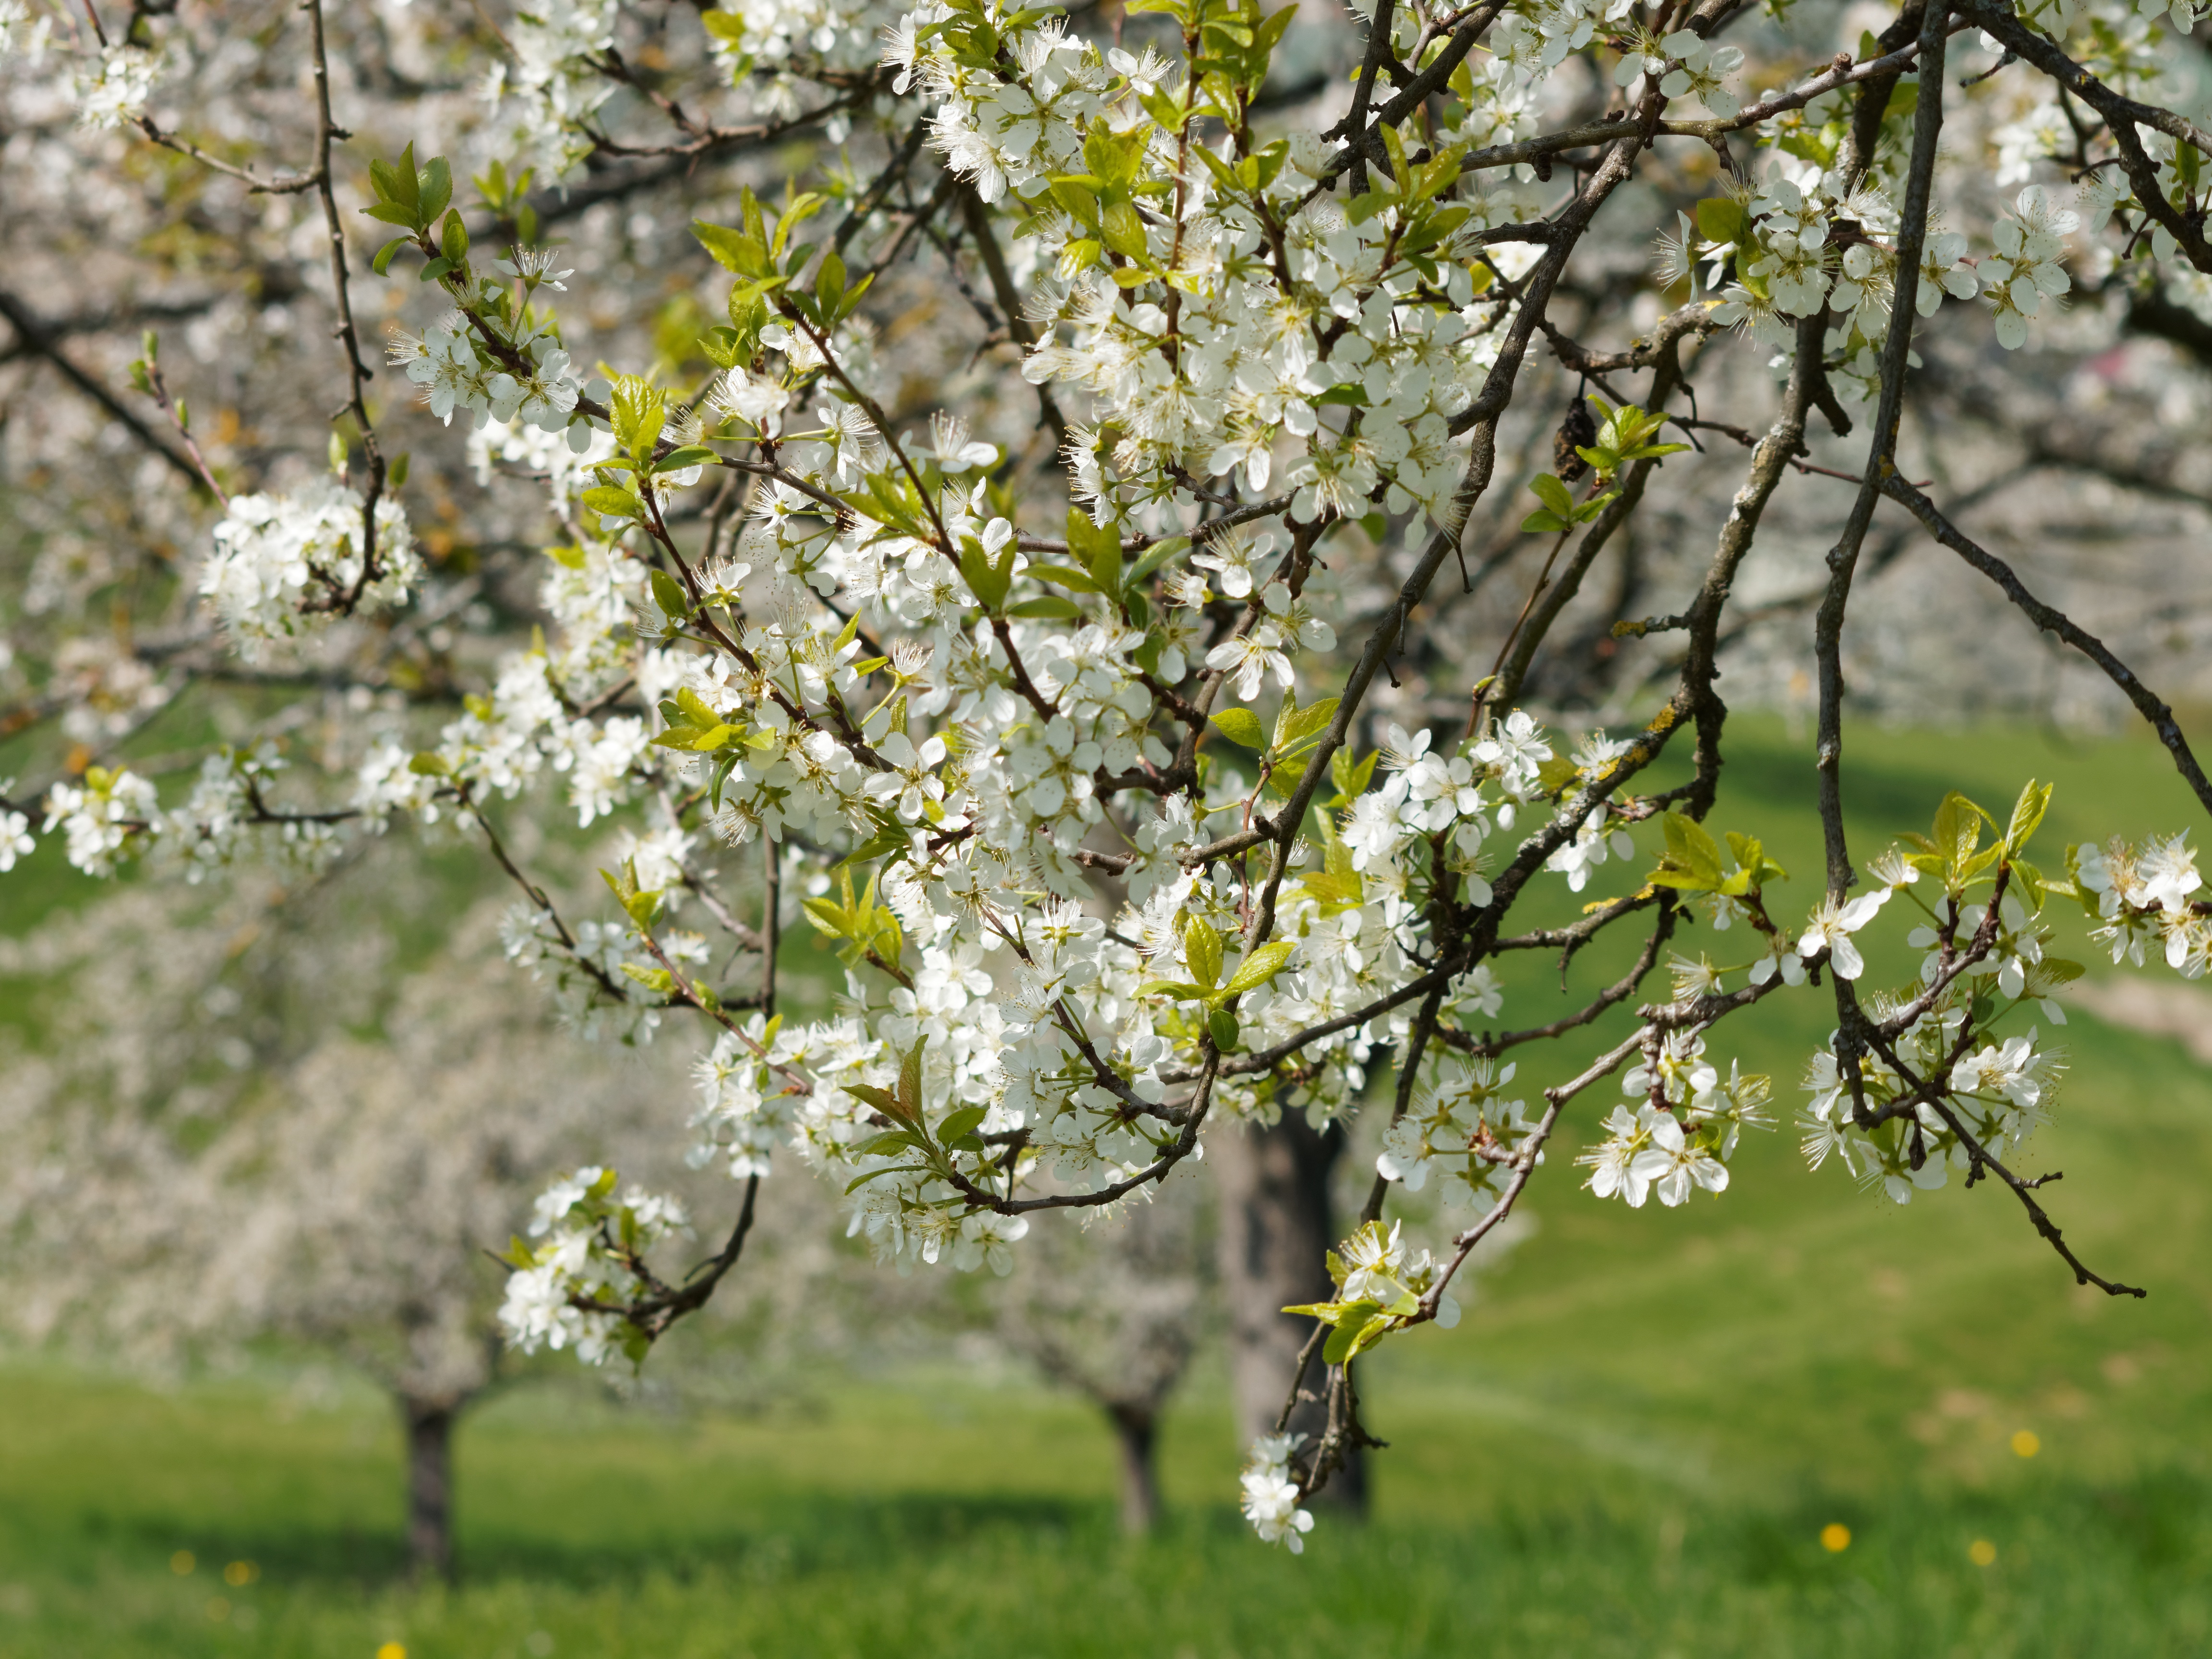
tree, nature, grass, branch, blossom, plant, field, fruit, flower, food, spring, produce, cherry blossom, shrub, cherry, tree branches, flowering plant, land plant